Skiboy

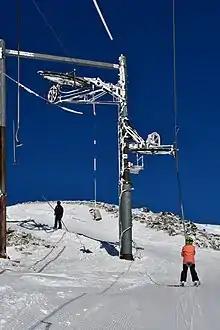
Many episodes of the series were filmed near Bella-Tola, where now exists a skilift by the same name.

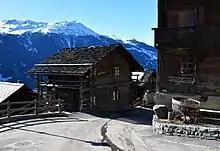
Bobbie and Sadie are seen in the village of Saint-Luc many times throughout the series.

Played by Stephen R. Hudis. Bobbie is the youngest son of the Noel family that resides in the mountains. His parents are owner of a hotel in his alpine hometown, and his brother, Jean, is part of the mountain rescue team. He is mostly followed by his girlfriend, Sadie (played by Margot Alexis), that also enjoys skiing, and his faithful dog, Gruff. In the series, he is regarded as being the main character, which he is called "Skiboy", and comes to the rescue in dangerous situations with his amazing skiing skills. His dream is to become an olympic skier, thereby, using Saint-Luc as practice, with the help of Jean. Bobbie is mostly seen wearing his yellow and black winter clothes.